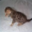
Label: cat